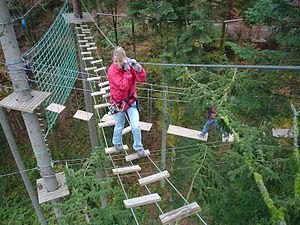
Une ligne de vie est un dispositif de sécurité permettant à son utilisateur de s’y attacher afin de se sécuriser contre les risques de chute. Elle est utilisée en escalade, dans les parcours acrobatiques en hauteur, les travaux en hauteur et sur les bateaux, en particulier les voiliers et certains zodiaques.
L’escalade, ou grimpe, parfois appelée varappe, est une pratique et un sport consistant à progresser le long d'une paroi pour atteindre le haut d'un relief ou d'une structure artificielle par un cheminement appelé voie, avec ou sans aide de matériel. Le terrain de pratique va des blocs de faible hauteur aux parois de plusieurs centaines de mètres, en passant par les murs d'escalade. Le pratiquant est couramment appelé « grimpeur ».
Un parcours acrobatique en hauteur ou parcours d'aventure en forêt ou simplement parcours aventure, parcours d'hébertisme aérien au Canada ou improprement parcours d'accrobranche, est un espace de loisirs sportif, souvent situé en zone boisée, équipé d'installations permettant au pratiquant de cheminer en hauteur, de façon plus ou moins acrobatique, sur des ateliers fixés entre deux arbres ou supports artificiels.